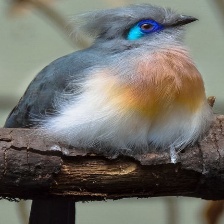
Species: CRESTED COUA
Scientific name: COUA CRISTATA